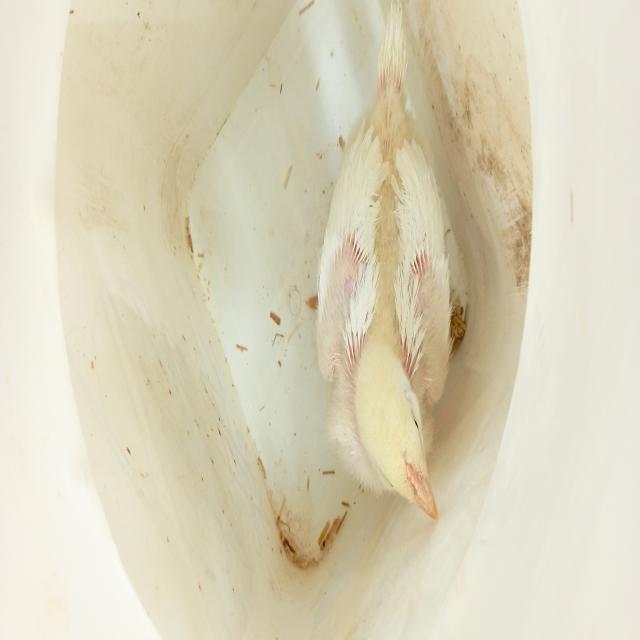
Weight: 611 g